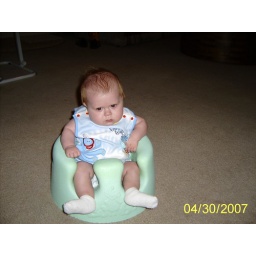
Sitting up like a big boy in his bumbo seat